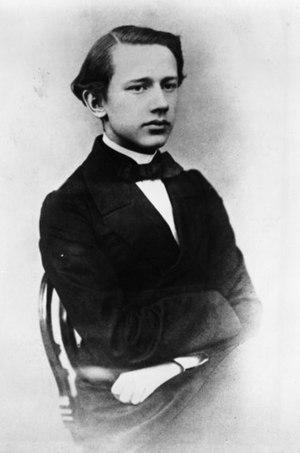
Piotr Ilitch Tchaïkovski ou Tchaïkovsky est un compositeur russe de l’époque romantique né le 25 avril 1840 à Votkinsk et mort le 25 octobre 1893 à Saint-Pétersbourg.